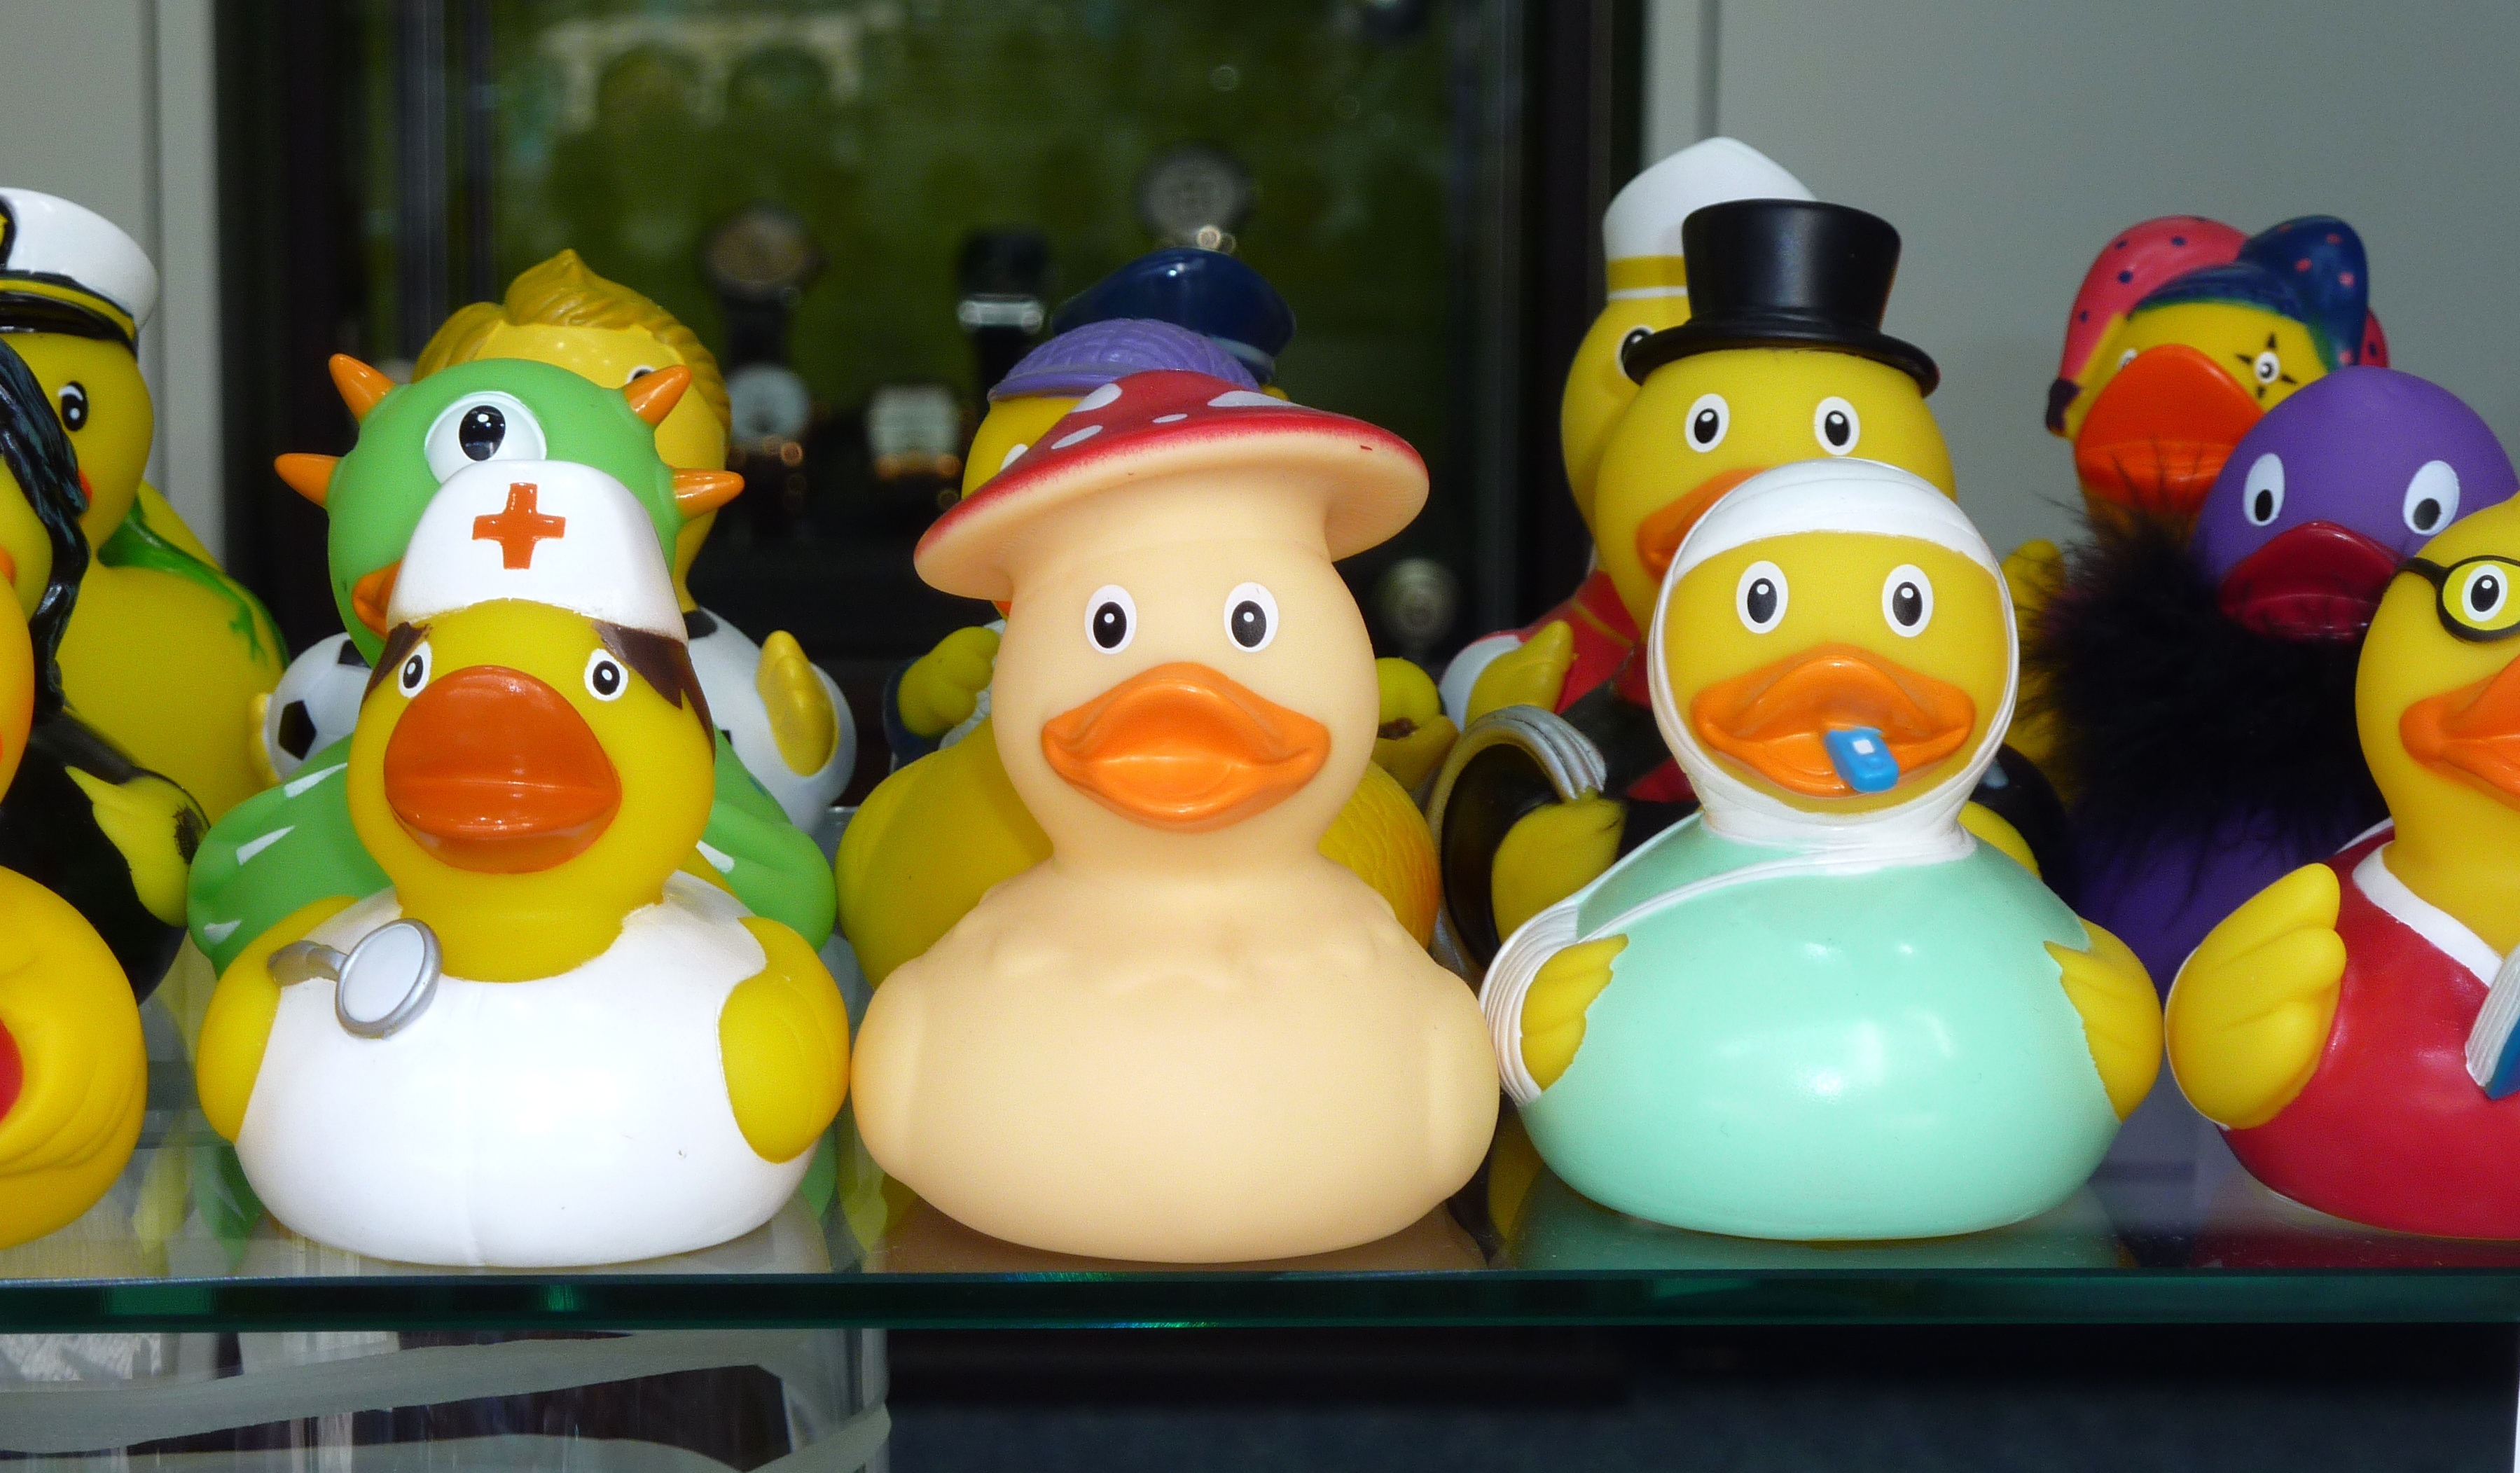
bird, plastic, duck, toys, waterfowl, water bird, bath duck, rubber duck, squeak duck, ducks geese and swans